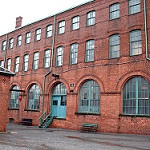
Label: buildings